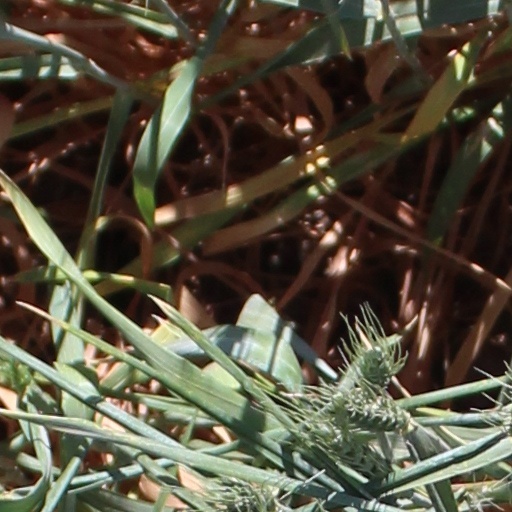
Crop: wheat